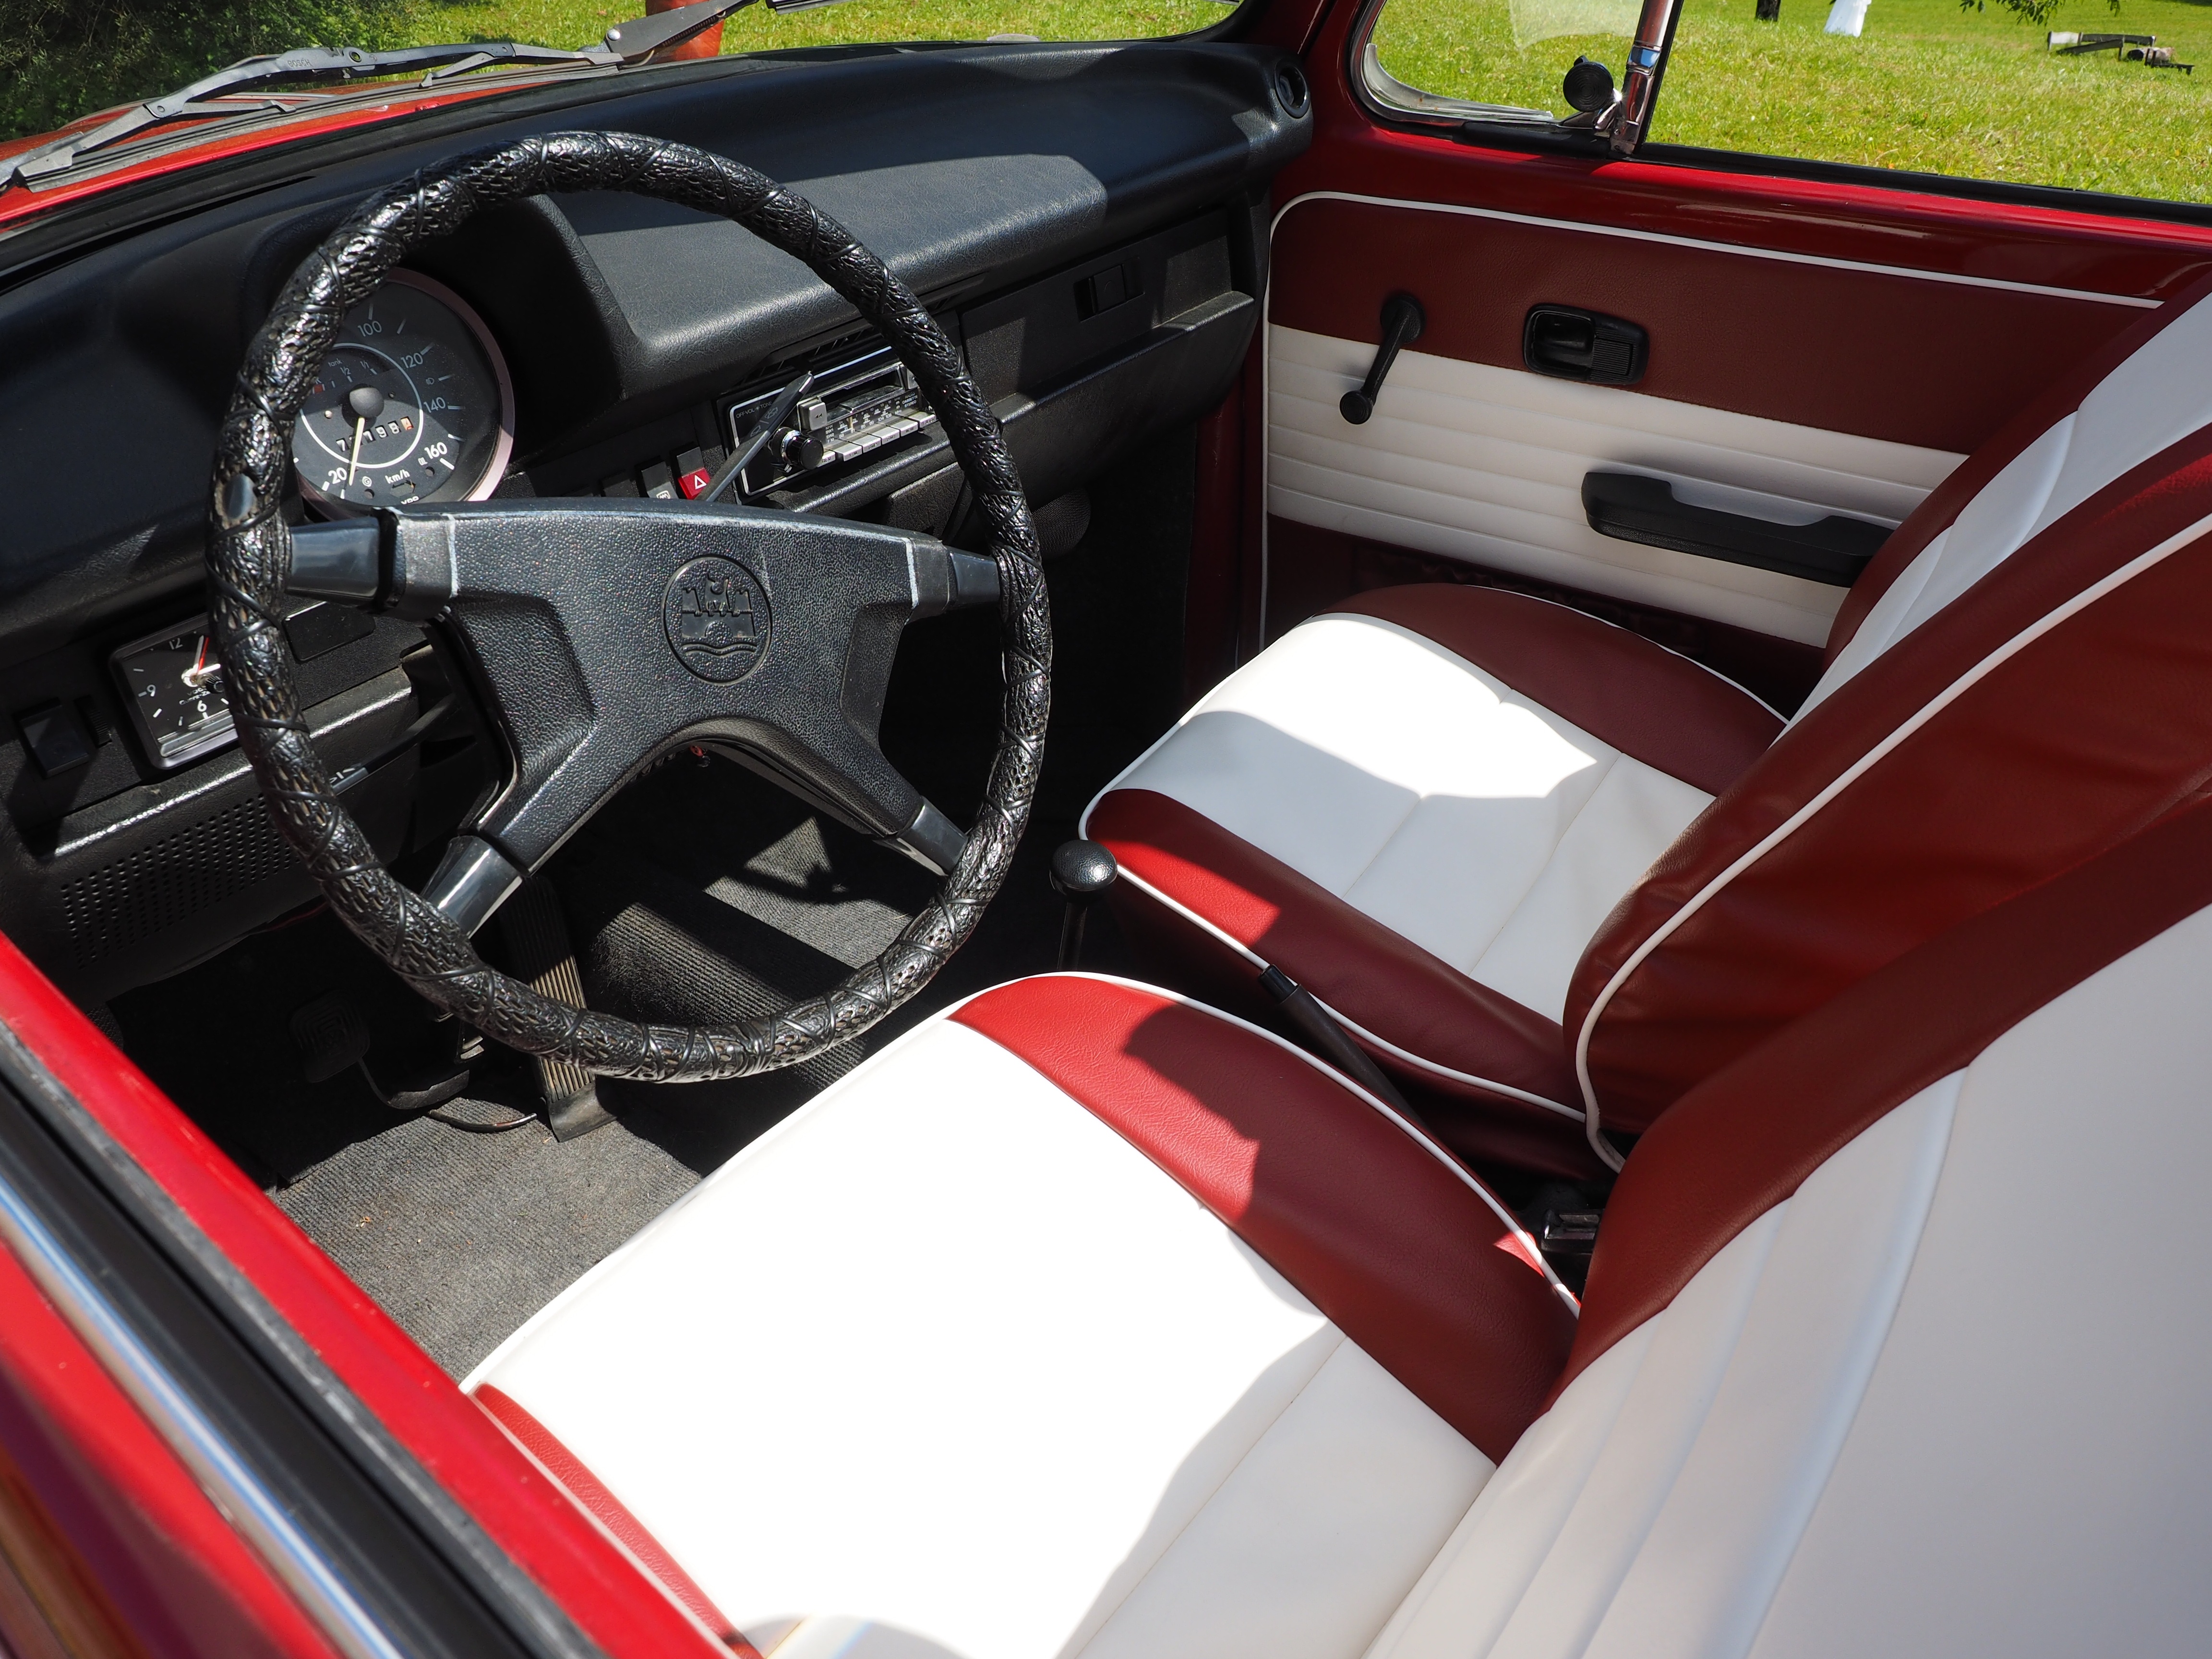
car, interior, vw, volkswagen, old, red, vehicle, auto, steering wheel, speedometer, sports car, sit, vw beetle, sedan, control, oldtimer, classic, convertible, beetle, city car, land vehicle, automobile make, automotive exterior, luxury vehicle, family car, driver's seat, passenger seat